Union College (New Jersey)

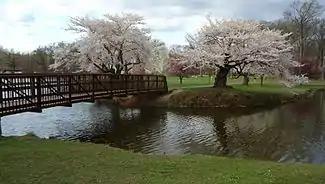
Students enjoy Nomahegan Park next to the college which features walking paths, nature trail, a lake (in picture), baseball diamond, and children's play equipment.

The college opened as Union County Junior College on October 16, 1933, in Roselle, with 243 evening students. With massive numbers of people out of work, there was strong pressure to educate people as a way to provide jobs; one account suggests that the official who "established Union County Junior College" was the Union county schools superintendent, Arthur L. Johnson, who was seeking ways for people to find employment and better themselves. According to one source, it was the oldest community college in New Jersey. Still, the college was "pitifully underfinanced" and rented space from a local high school. Its initial budget was $17,000 for the entire school. Its purpose at the time wasn't so much to teach undergraduates but to "provide jobs for unemployed teachers" during the Great Depression, according to historian Donald R. Raichle. An early administrator was Dean Hubert Banks Huntley. Raichle described the college's emerging mission was preparing "students in the first two years of college to make possible their later transfer to other colleges and universities. But funding problems became even more severe, and a lack of funds from the federal government in the middle 1930s forced a change back from public to independent status. Vocational training was emphasized; the curriculum catered to students who did not plan to further their education at four-year universities. The college was to have four distinct homes from its founding until 1983.